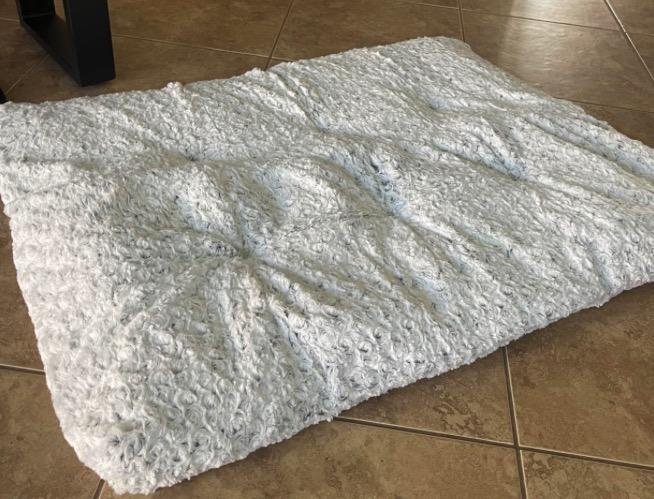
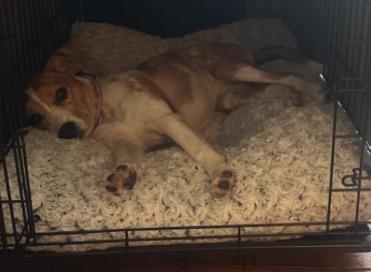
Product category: misc
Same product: yes